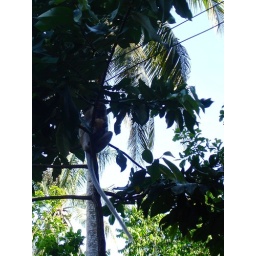
monkey monkey sitting in a tree